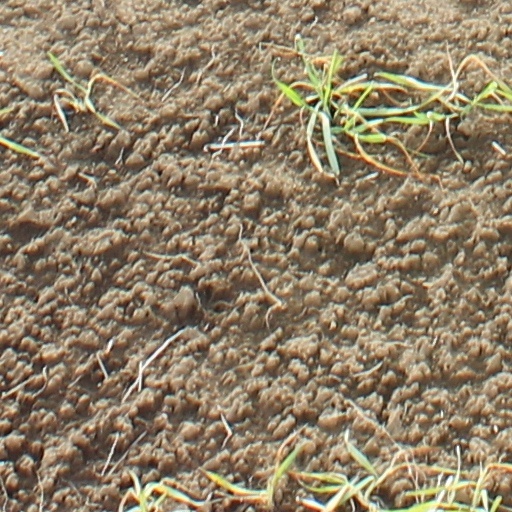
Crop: wheat